Brownfield, Texas

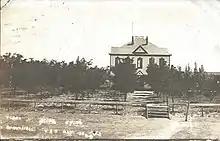
Terry County Courthouse was photographed for this postcard mailed in August 1910.

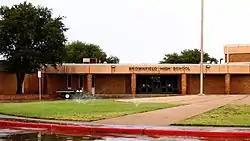
Brownfield High School

The City of Brownfield is served by the Brownfield Independent School District, ranked 899 out of 932 districts in Texas with a zero star rating. Brownfield ISD is considered a historically low-performing school district with abnormally high teacher turnover according to the local newspaper.